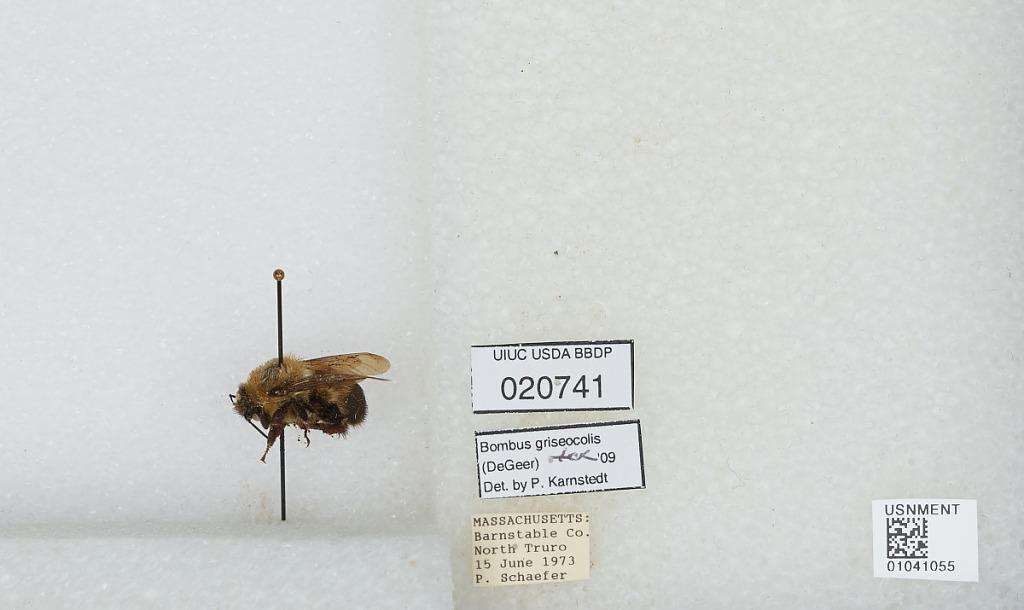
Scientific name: Bombus sp.
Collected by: P. Schaefer
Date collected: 1973-6-15
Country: United States
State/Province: Massachusetts
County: Barnstable
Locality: North Truro
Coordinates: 42.0403, -70.0969
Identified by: Karnstedt, P.